Mystery Broadcast

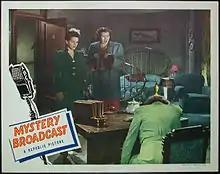
Lobby card

Mystery Broadcast is a 1943 American mystery film directed by George Sherman and written by Dane Lussier and Gertrude Walker. The film stars Frank Albertson, Ruth Terry, Nils Asther, Wynne Gibson, Paul Harvey, and Mary Treen. The film was released on November 23, 1943, by Republic Pictures.